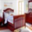
Label: bed